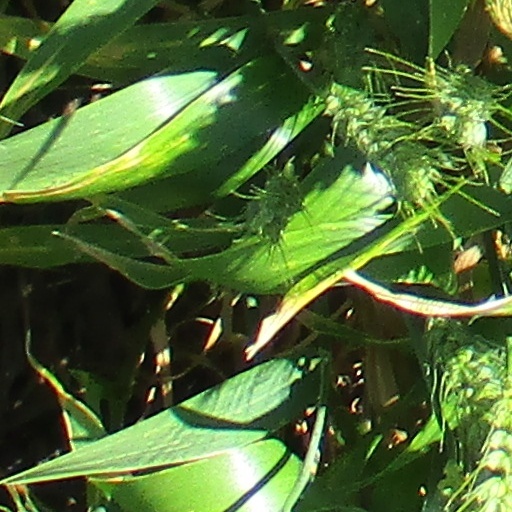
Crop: wheat